Battle of Long Island

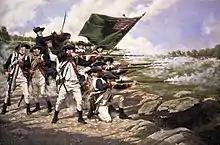
"The Battle of Long Island" Domenick D'Andrea, 2004

The Battle of Long Island, also known as the Battle of Brooklyn and the Battle of Brooklyn Heights, was an action of the American Revolutionary War fought on August 27, 1776, at and near the western edge of Long Island in present-day Brooklyn. The British defeated the Continental Army and gained access to the strategically important Port of New York, which they held for the rest of the war. It was the first major battle to take place after the United States declared its independence on July 4, 1776, in Philadelphia. It was the largest battle of the Revolutionary War in terms of both troop deployment and combat.